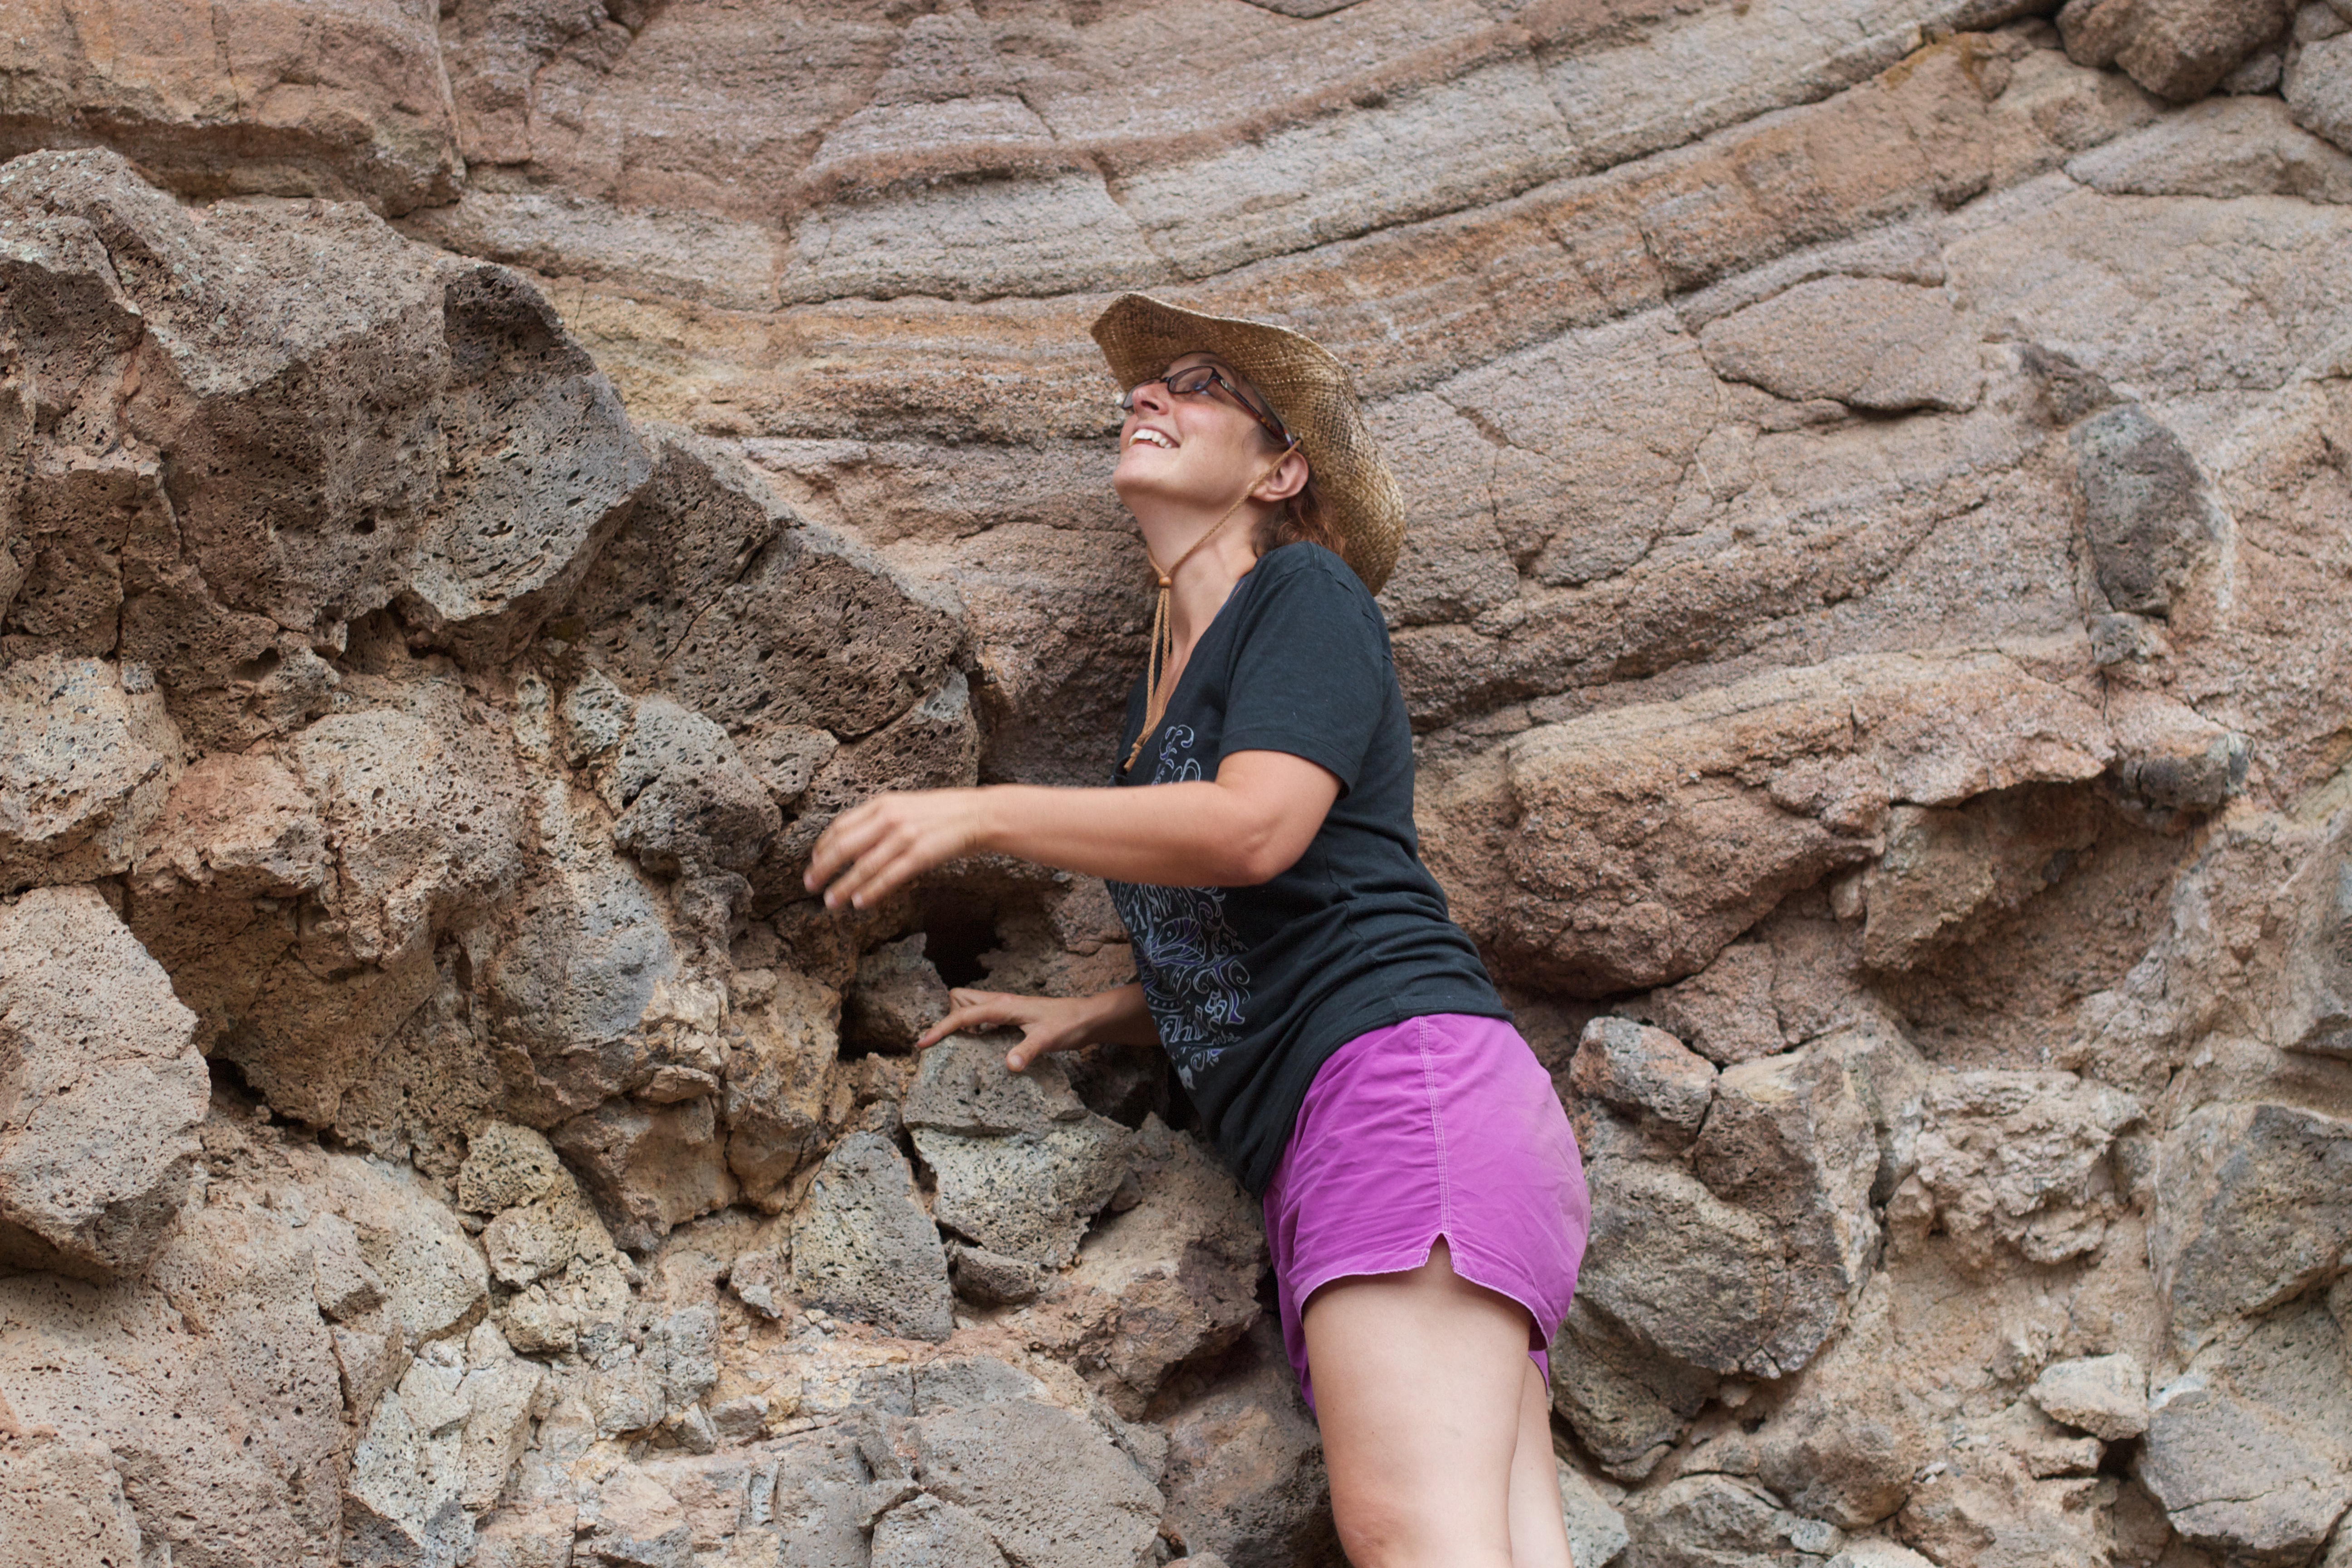
rock, adventure, recreation, cliff, climbing, rock climbing, terrain, geology, sports, giulia, wadi, photo shoot, outdoor recreation, sport climbing, free solo climbing